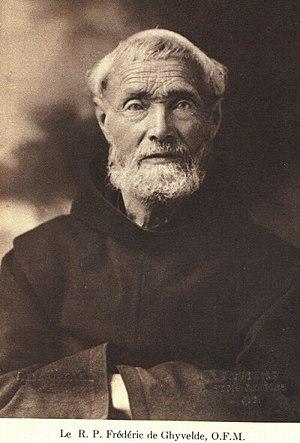
Le Révérend Père Frédéric de Ghyvelde, O.F.M.
Cette liste de saints concerne les saints, bienheureux, et vénérables reconnus comme tels par l'Église catholique, ayant vécu au XXᵉ siècle. Sur cette période, l'Église a donné comme modèles évangéliques 152 saints et 2 038 bienheureux.
Trois-Rivières est une ville canadienne située au Québec, à l'embouchure de la rivière Saint-Maurice. Elle se trouve sur la rive-nord du fleuve Saint-Laurent, à mi-chemin entre Québec et Montréal. Avec ses 134 413 habitants au dernier recensement en 2016, elle est la ville la plus peuplée de la région administrative de la Mauricie ce qui en fait la capitale régionale. Fondée en 1634, elle est la deuxième plus ancienne ville du Québec. En 2009, la ville de Trois-Rivières est désignée capitale culturelle du Canada.
Frédéric Janssoone est né à Ghyvelde, dans le nord de la France, tout près de la frontière belge, dans un foyer très religieux.